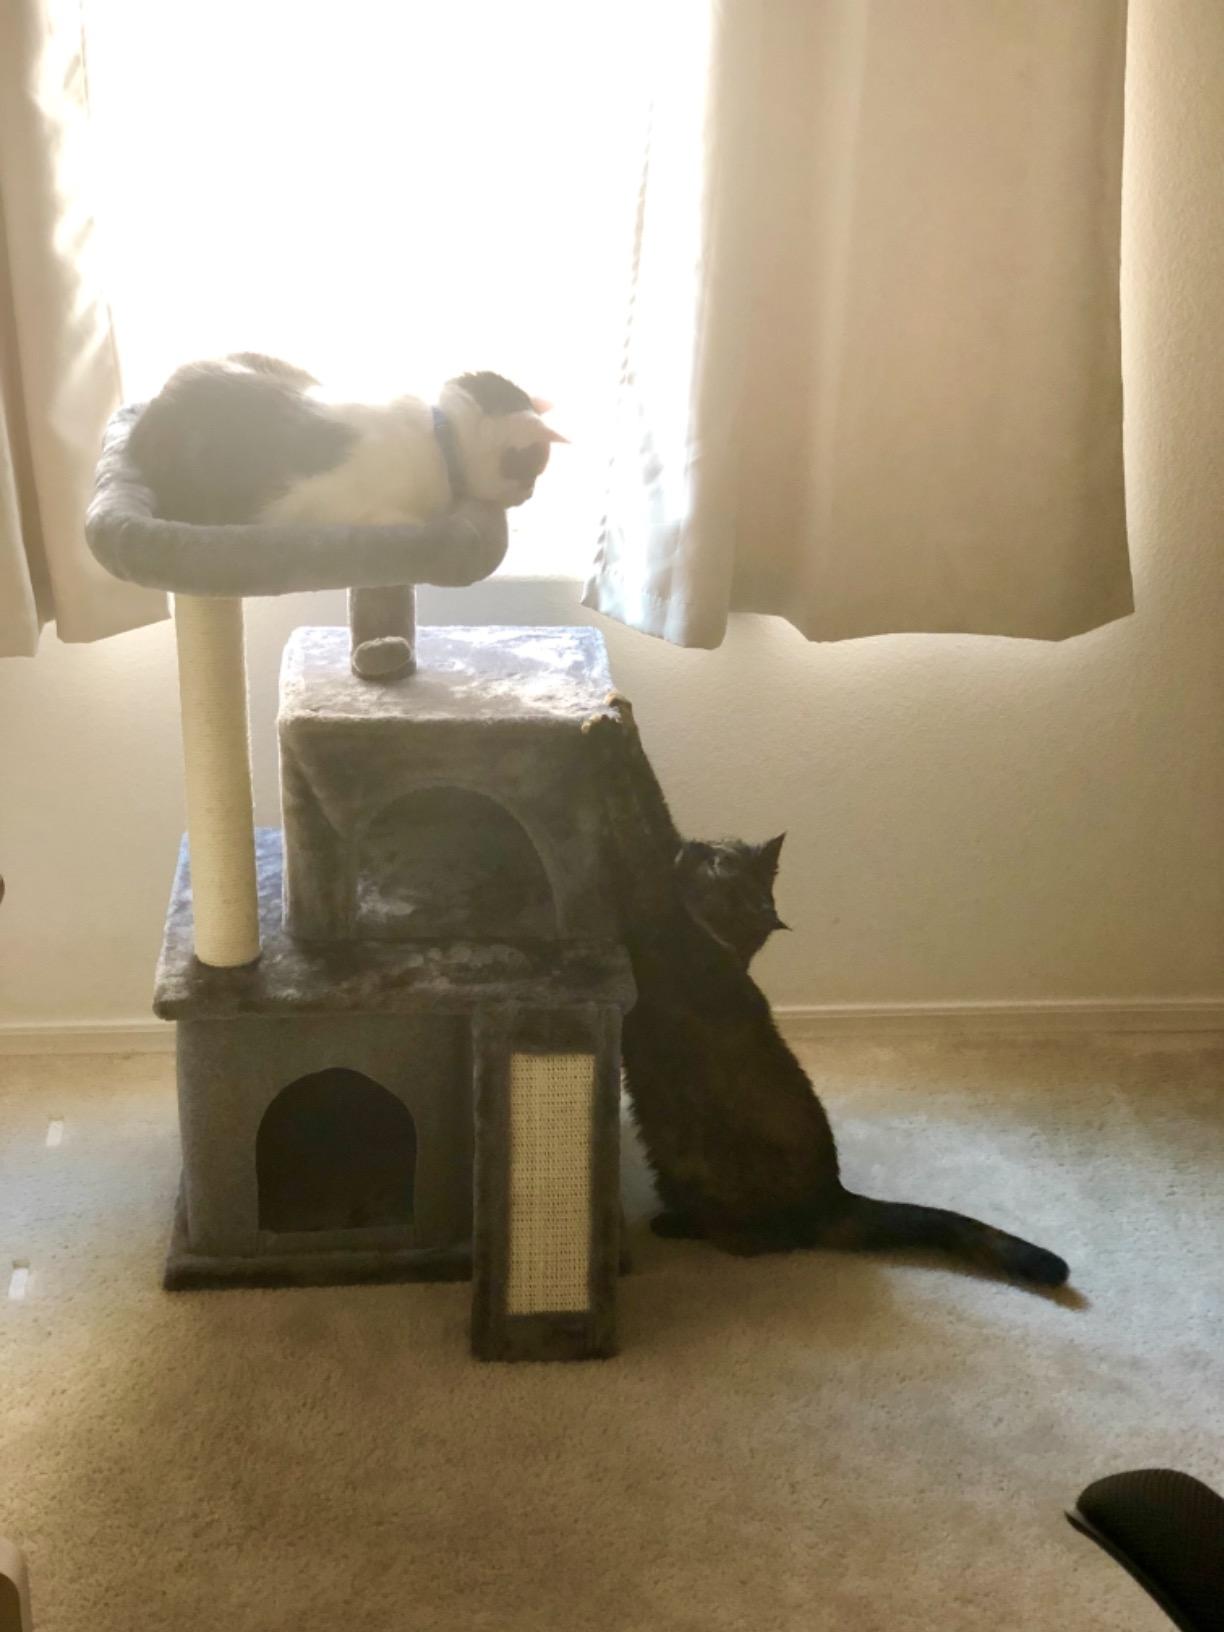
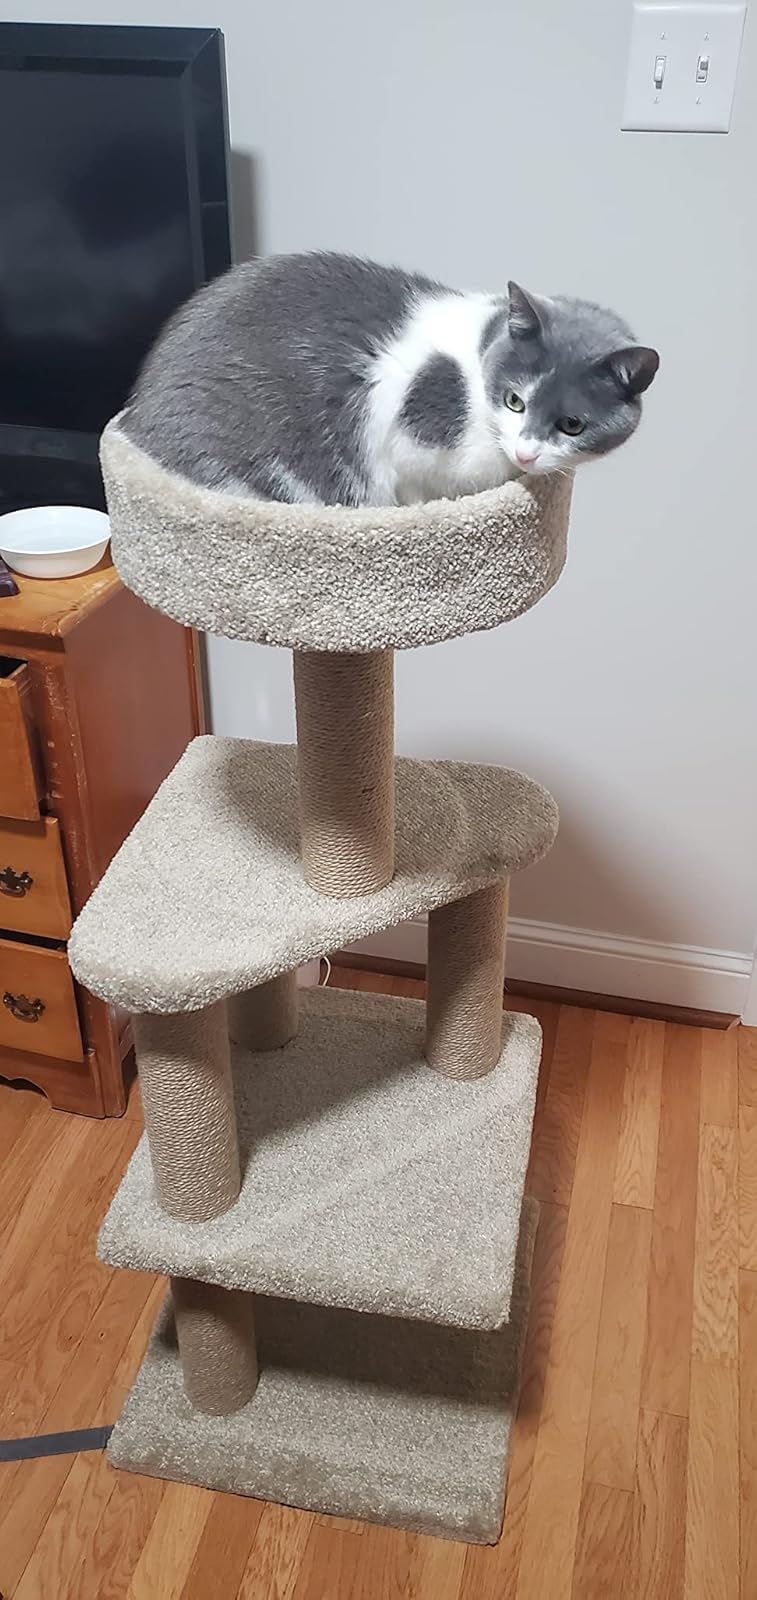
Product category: items_cat tree
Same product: no